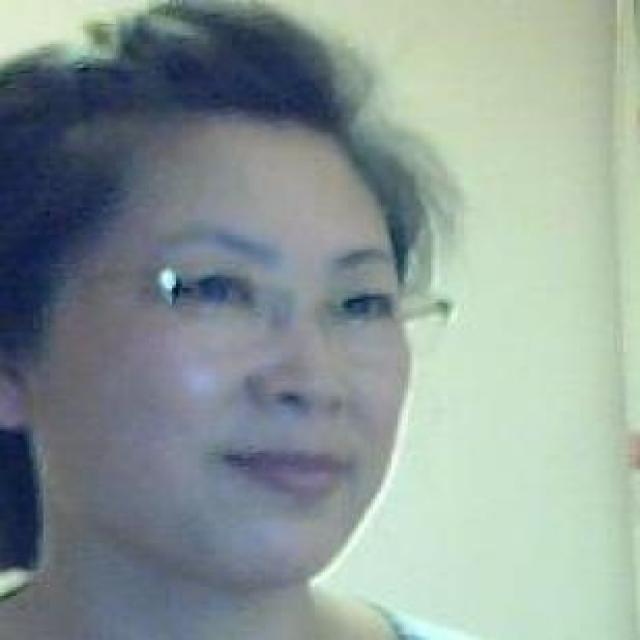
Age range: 45-64